Red Schoendienst

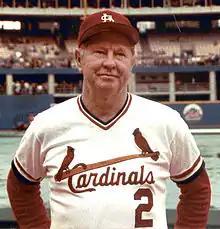
Schoendienst coaching in 1983

Keane resigned the day following the Cardinals' 1964 World Series victory over the Yankees, and Schoendienst was named as his replacement. Three years later, the Cardinals defeated the Boston Red Sox—Schoendienst's fourth World Series title, and third as a Cardinal. The Cardinals repeated as champions of the National League in 1968 (the last year without divisions), but the Detroit Tigers beat them in seven games to win the World Series.